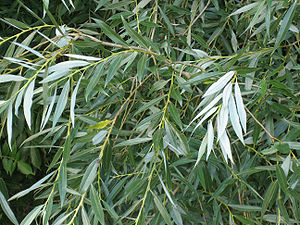
Hvid-pil
Hvidpil (Salix alba) i sorten 'Sericea'.
Hvidpil (Salix alba) i sorten 'Sericea'.
Hvidpil, ofte skrevet hvid-pil, er et op til 25 meter højt træ, der i Danmark vokser f.eks. ved bebyggelser, veje, i hegn og langs søer. Den ligner skørpil, men årsskuddene er den første tid tæt silkehårede.